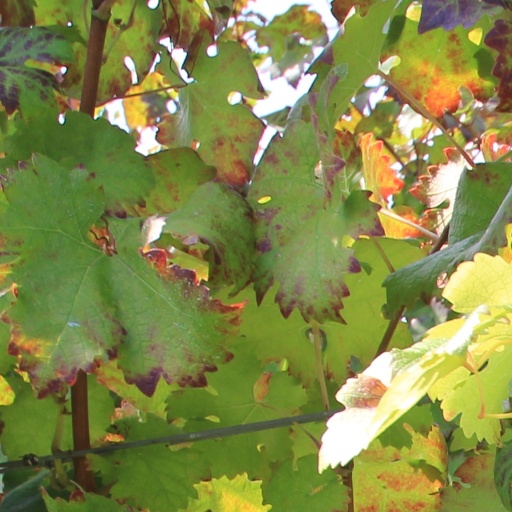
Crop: grape